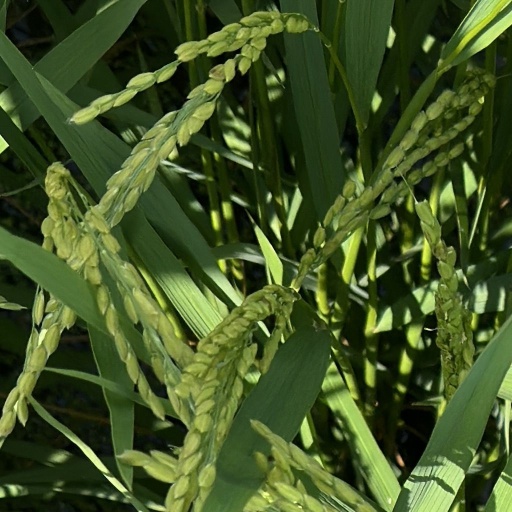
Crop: rice